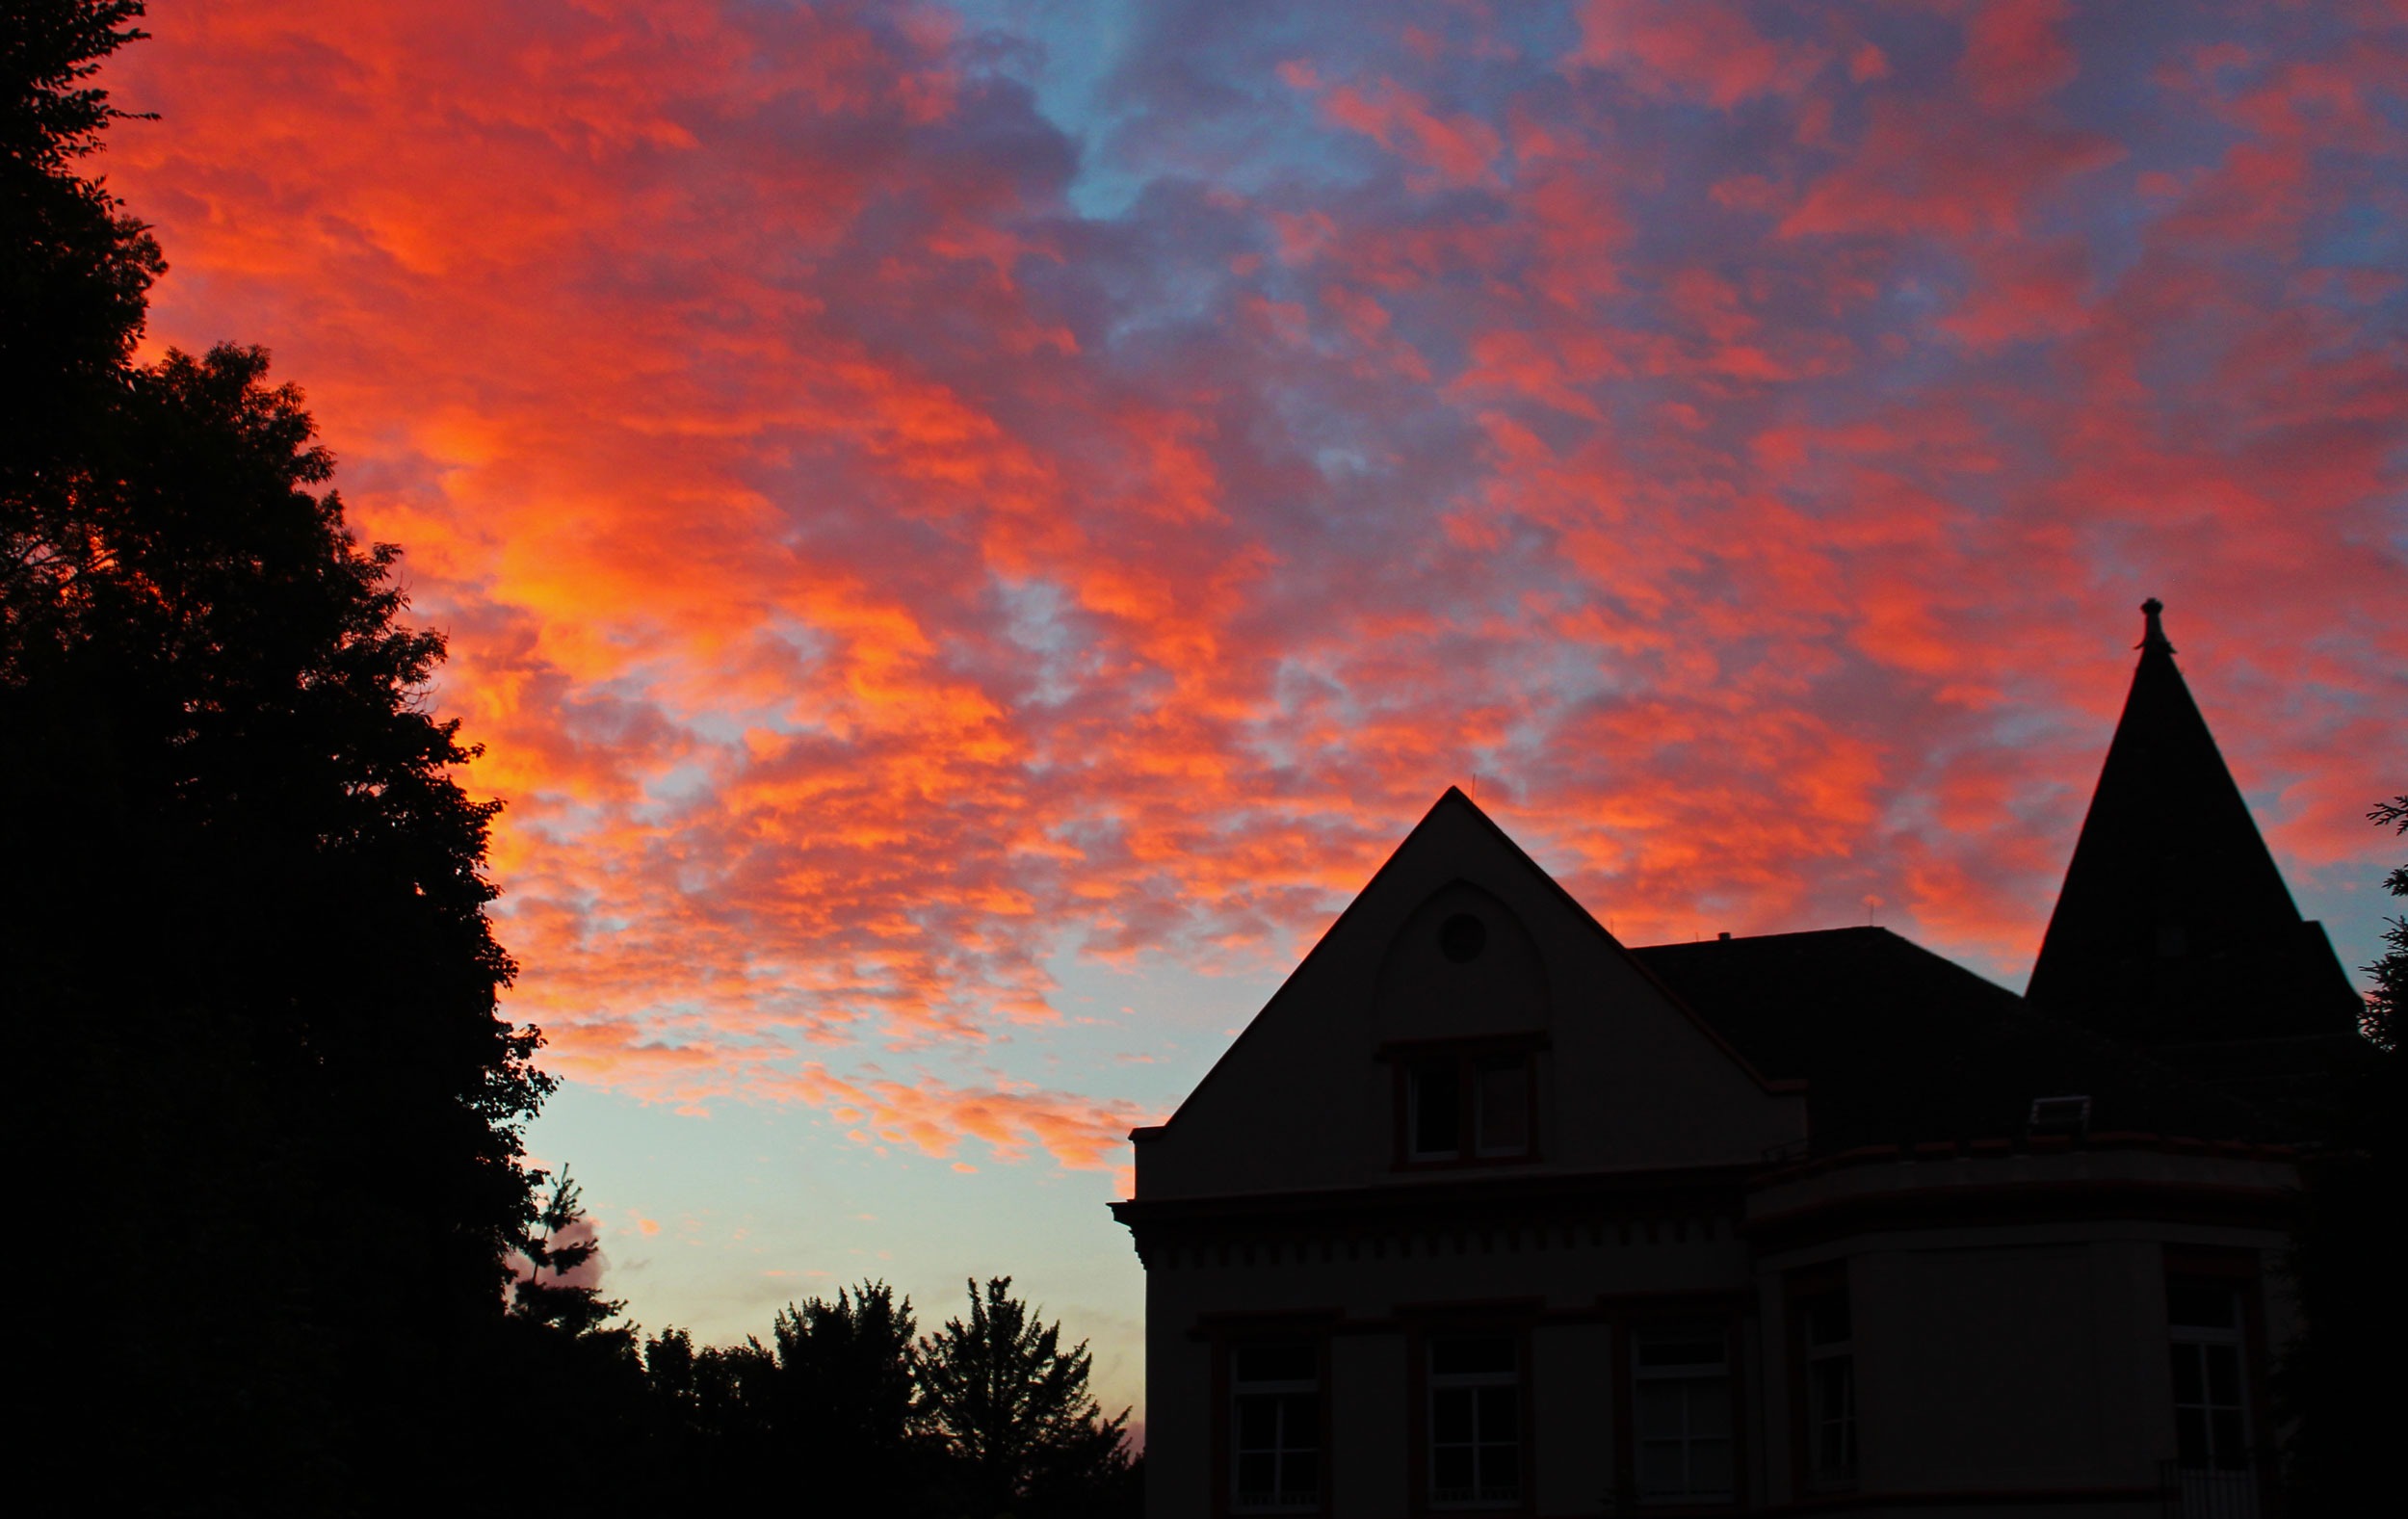
cloud, sky, sunrise, sunset, sunlight, morning, dawn, dusk, evening, reflection, clouds, afterglow, evening sky, meteorological phenomenon, red sky at morning